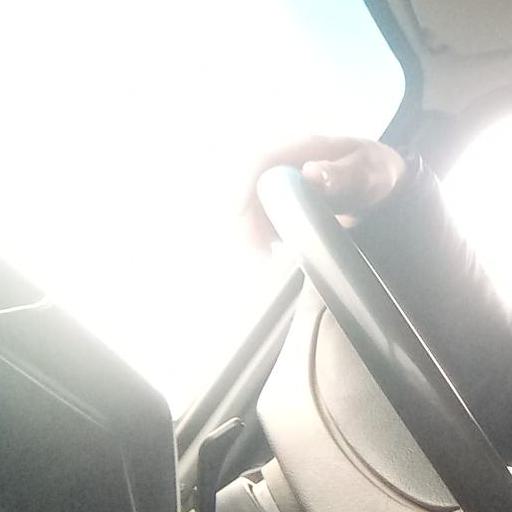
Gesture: no_gesture